Chikulamayembe dynasty

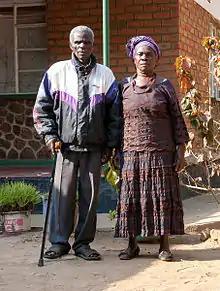
Walter Gondwe the "Chikulamayembe" from 1977 to 2018 with his wife in Bolero, Rumphi, Malawi

The Chikulamayembe are a dynasty of kings established among the Tumbuka people in the Nkhamanga-Henga area of Northern Malawi. The Chikulamayembe originally ruled from around 1805, becoming weaker from the 1830s and losing power by the 1870s and their dynasty was re-established in 1907.